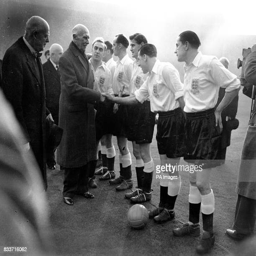
politician meets members of the team he is shaking hands with football player